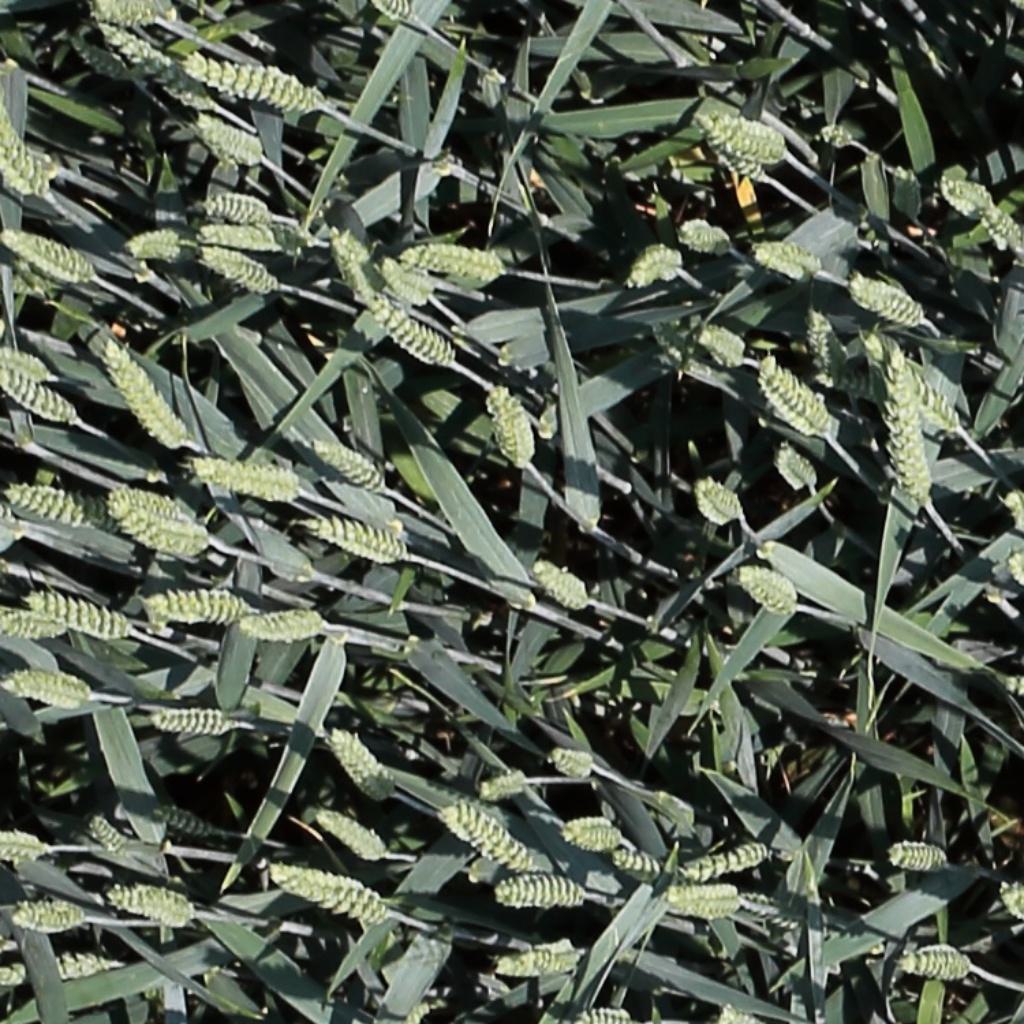
Country: Switzerland
Location: Usask
Wheat development stage: Filling